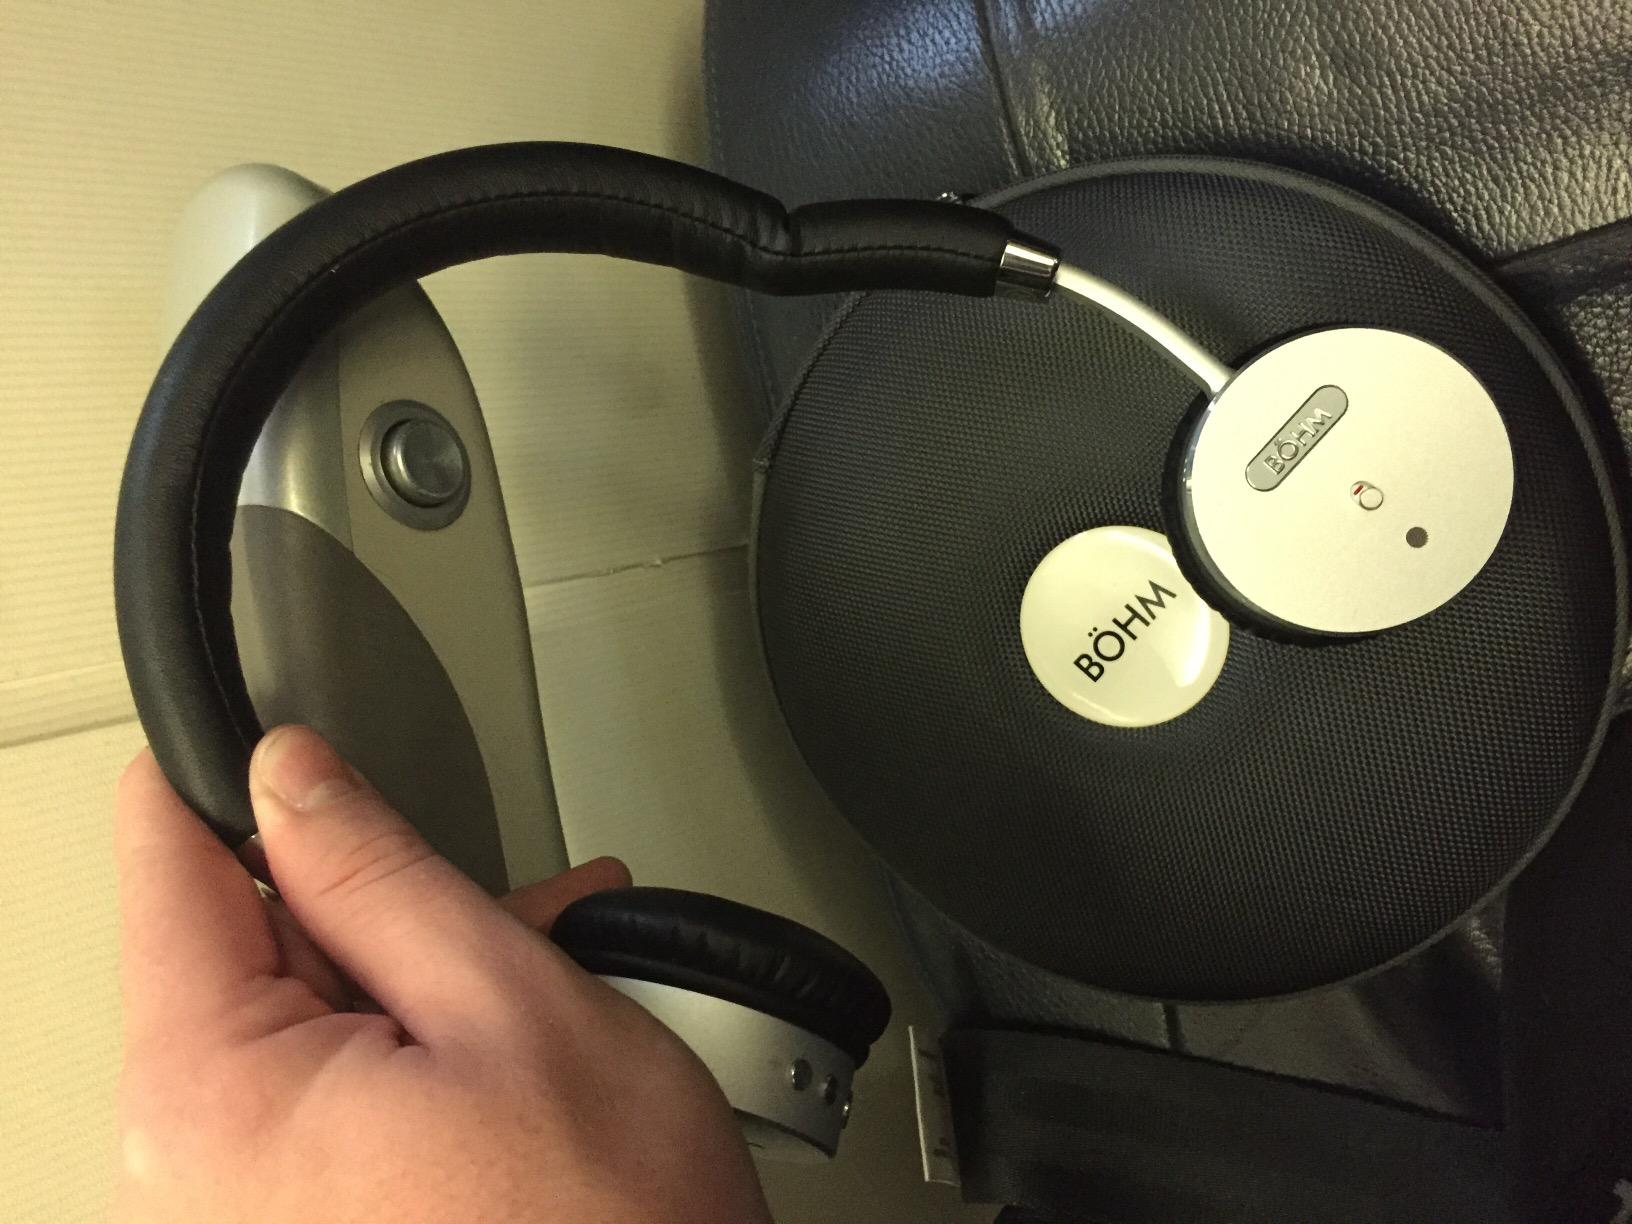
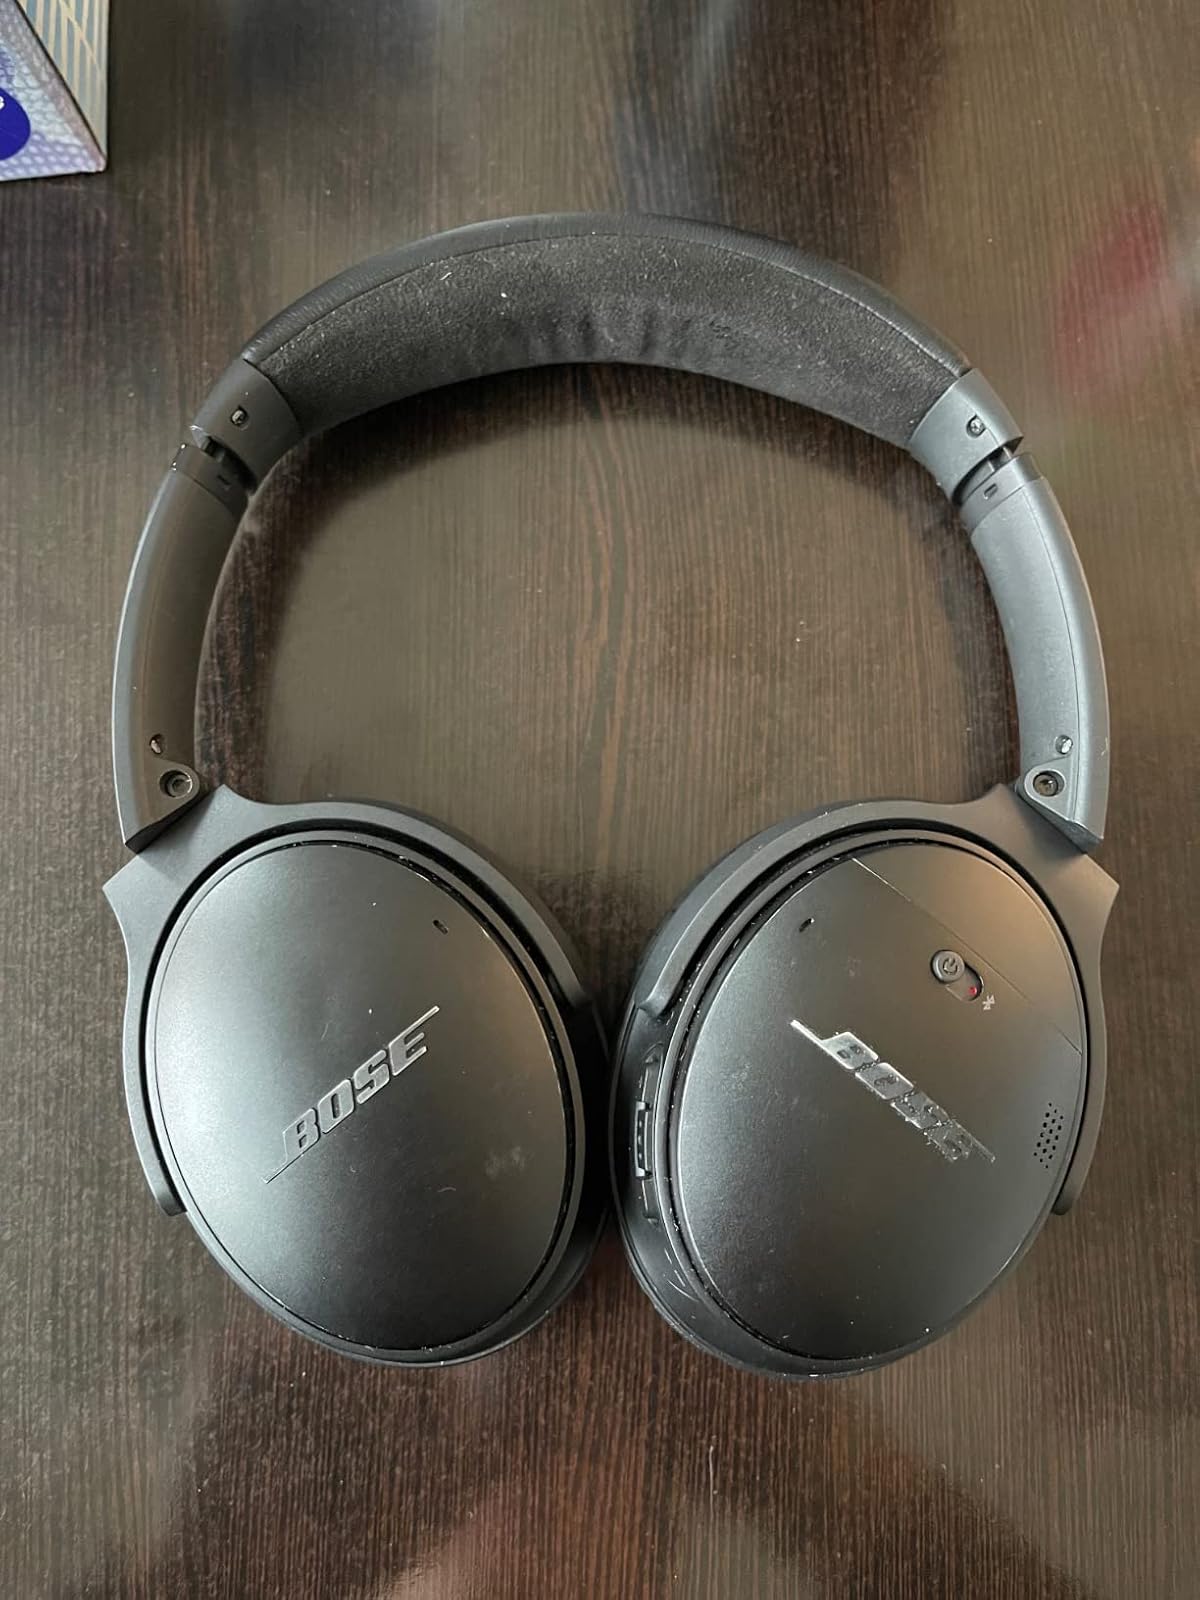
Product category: headphones
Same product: no